James M. Graham

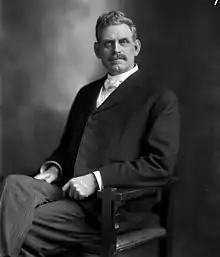

James McMahon Graham (April 14, 1852 – October 23, 1945) was a United States representative from Illinois.